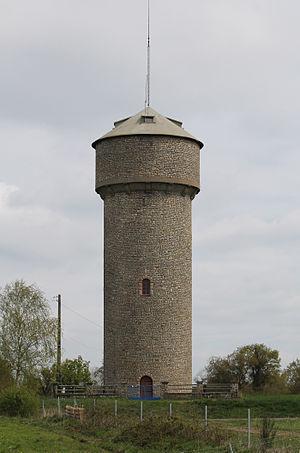
Château d'eau de Malansac (Morbihan). Image légèrement corrigée.